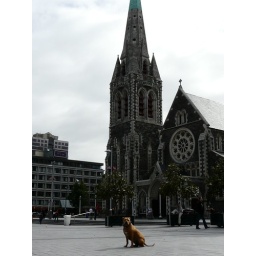
Someone's dog sitting in front of Christchurch Cathedral.